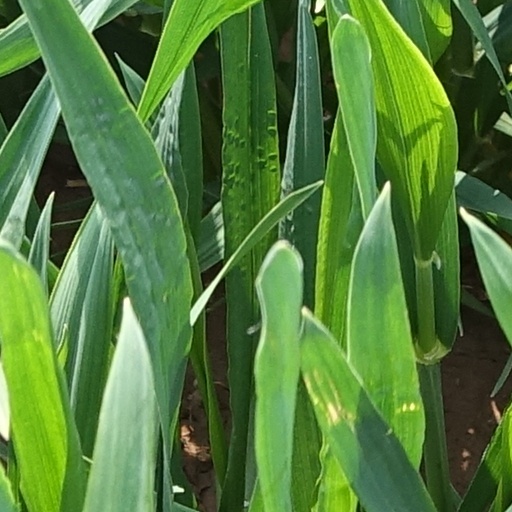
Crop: wheat